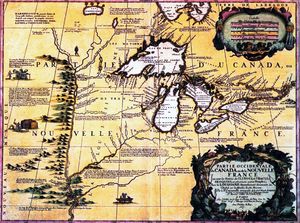
Partie occidentale du Canada ou de la Nouvelle-France où sont les nations des Illinois, de Tracy, les Iroquois, et plusieurs autres peuples
Étienne de Carheil, né le 20 novembre 1633 à Carentoir dans le Morbihan en France et décédé en 27 juillet 1726 à Québec, est un missionnaire jésuite.
Jean-Baptiste Chardon, né le 27 avril 1671 à Bordeaux dans le département de la Gironde et décédé le 11 avril 1743 à Québec était un missionnaire jésuite qui passa la plus grande partie de sa vie, soit plus de 40 ans, auprès des communautés amérindiennes de la Nouvelle-France.
Jean Enjalran est né le 10 octobre 1639 à Rodez dans le département de l'Aveyron en France. Il est décédé en 18 février 1718 à Rodez. Ce jésuite a d'abord effectué ses études religieuses à Toulouse à partir de 1656. À la fin de son noviciat, il commence à enseigner dans le sud de la France puis étudie la théologie avant d'être ordonné prêtre.